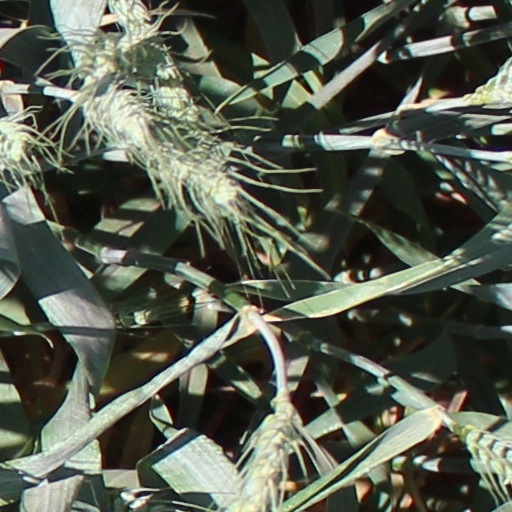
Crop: wheat